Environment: real
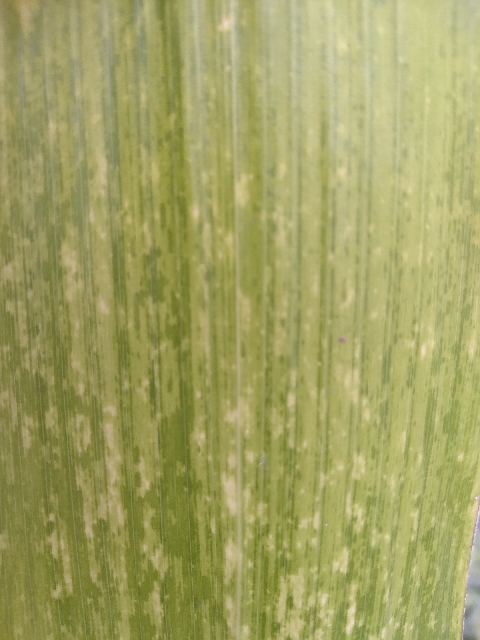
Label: lethal_necrosis